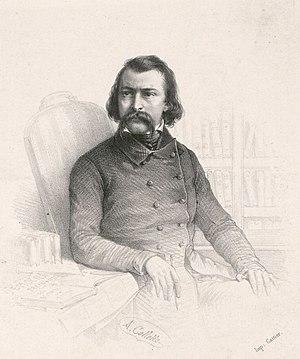
""Victor Considérant. Rédacteur en chef de la Démocratie pacifique. Représentant du Peuple. (Seine)""."
La Démocratie pacifique est un journal fouriériste français publié entre 1843 et 1851.